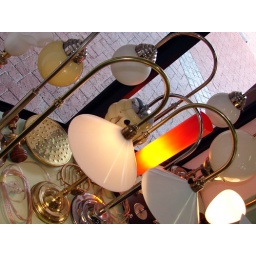
A selection of standing lamps in the window.